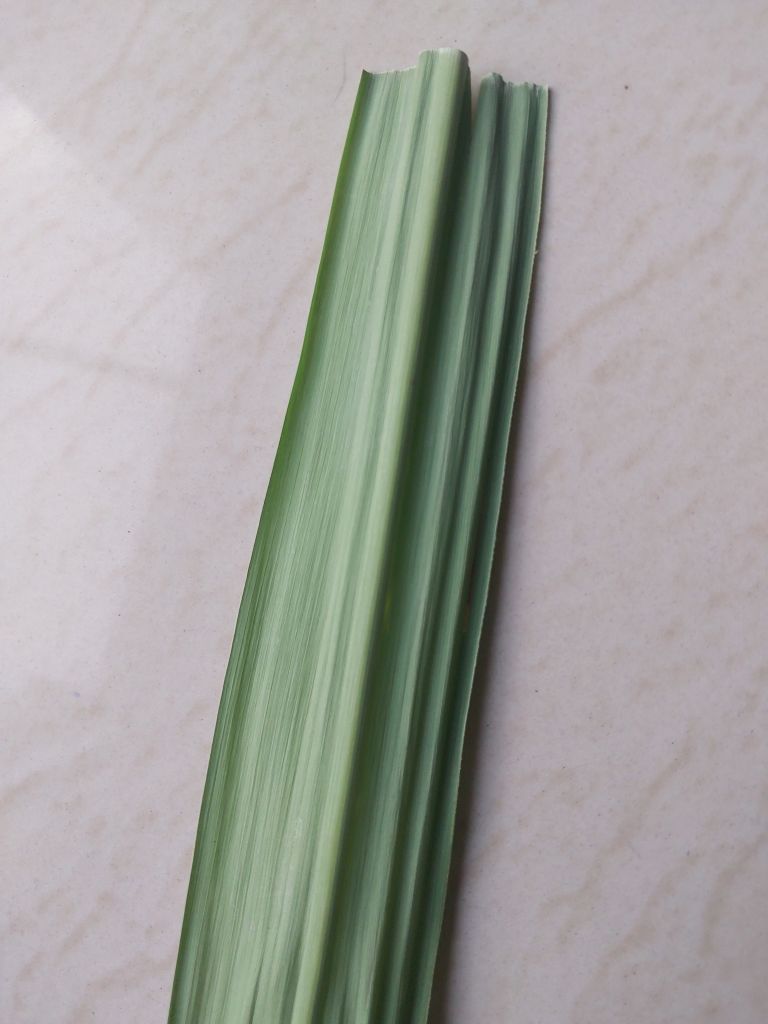
Label: Healthy